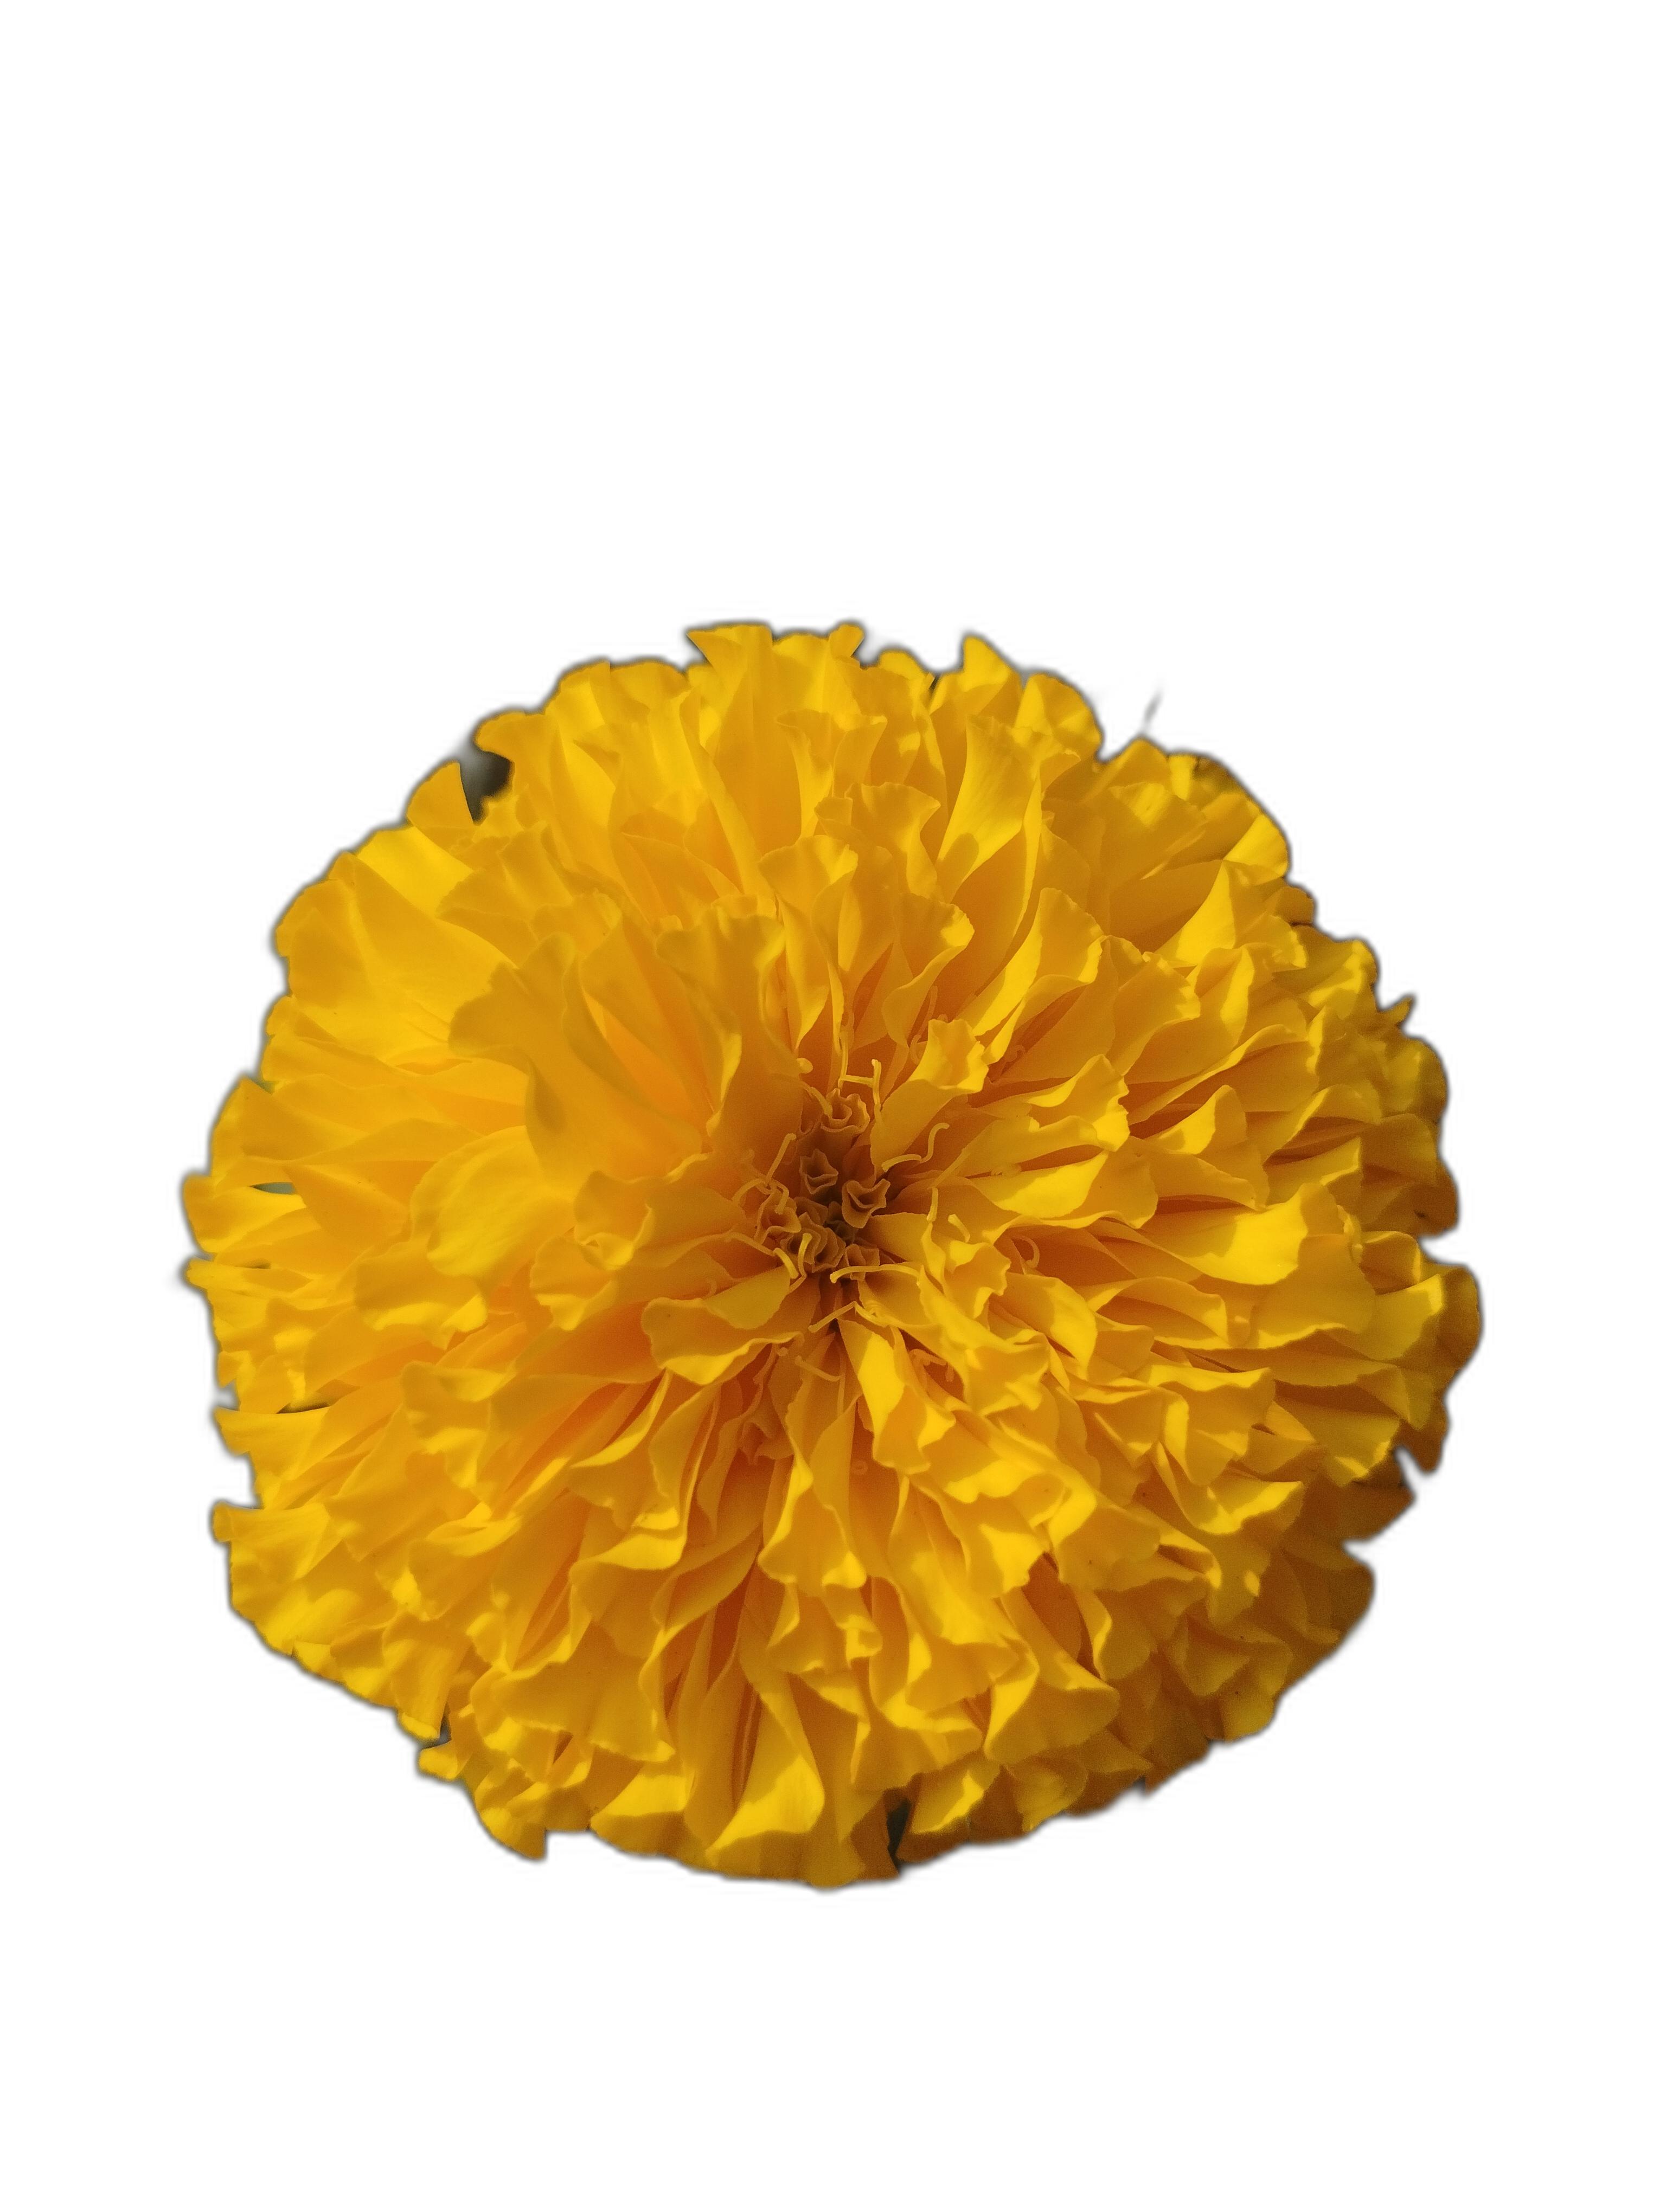
Label: Marigold